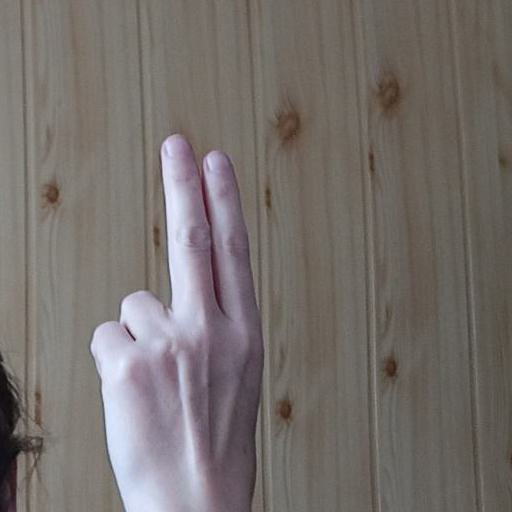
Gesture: two_up_inverted